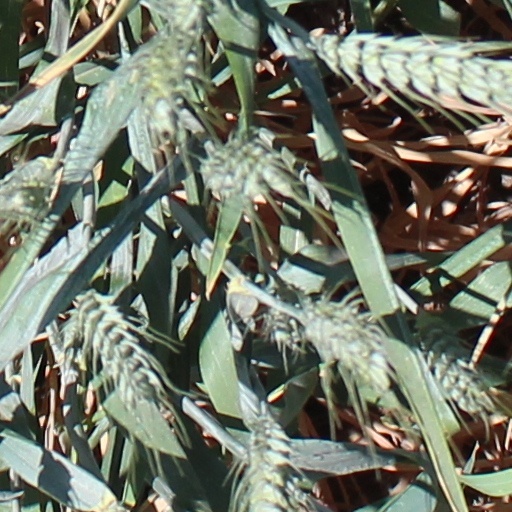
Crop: wheat